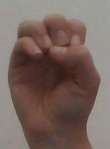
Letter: ha